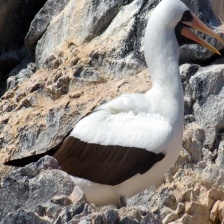
Species: MASKED BOOBY
Scientific name: SULA DACTYLATRA